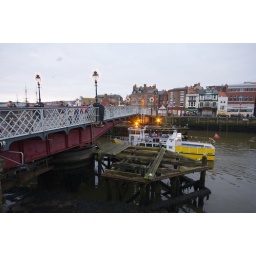
Pleasure boat cruises under the bridge